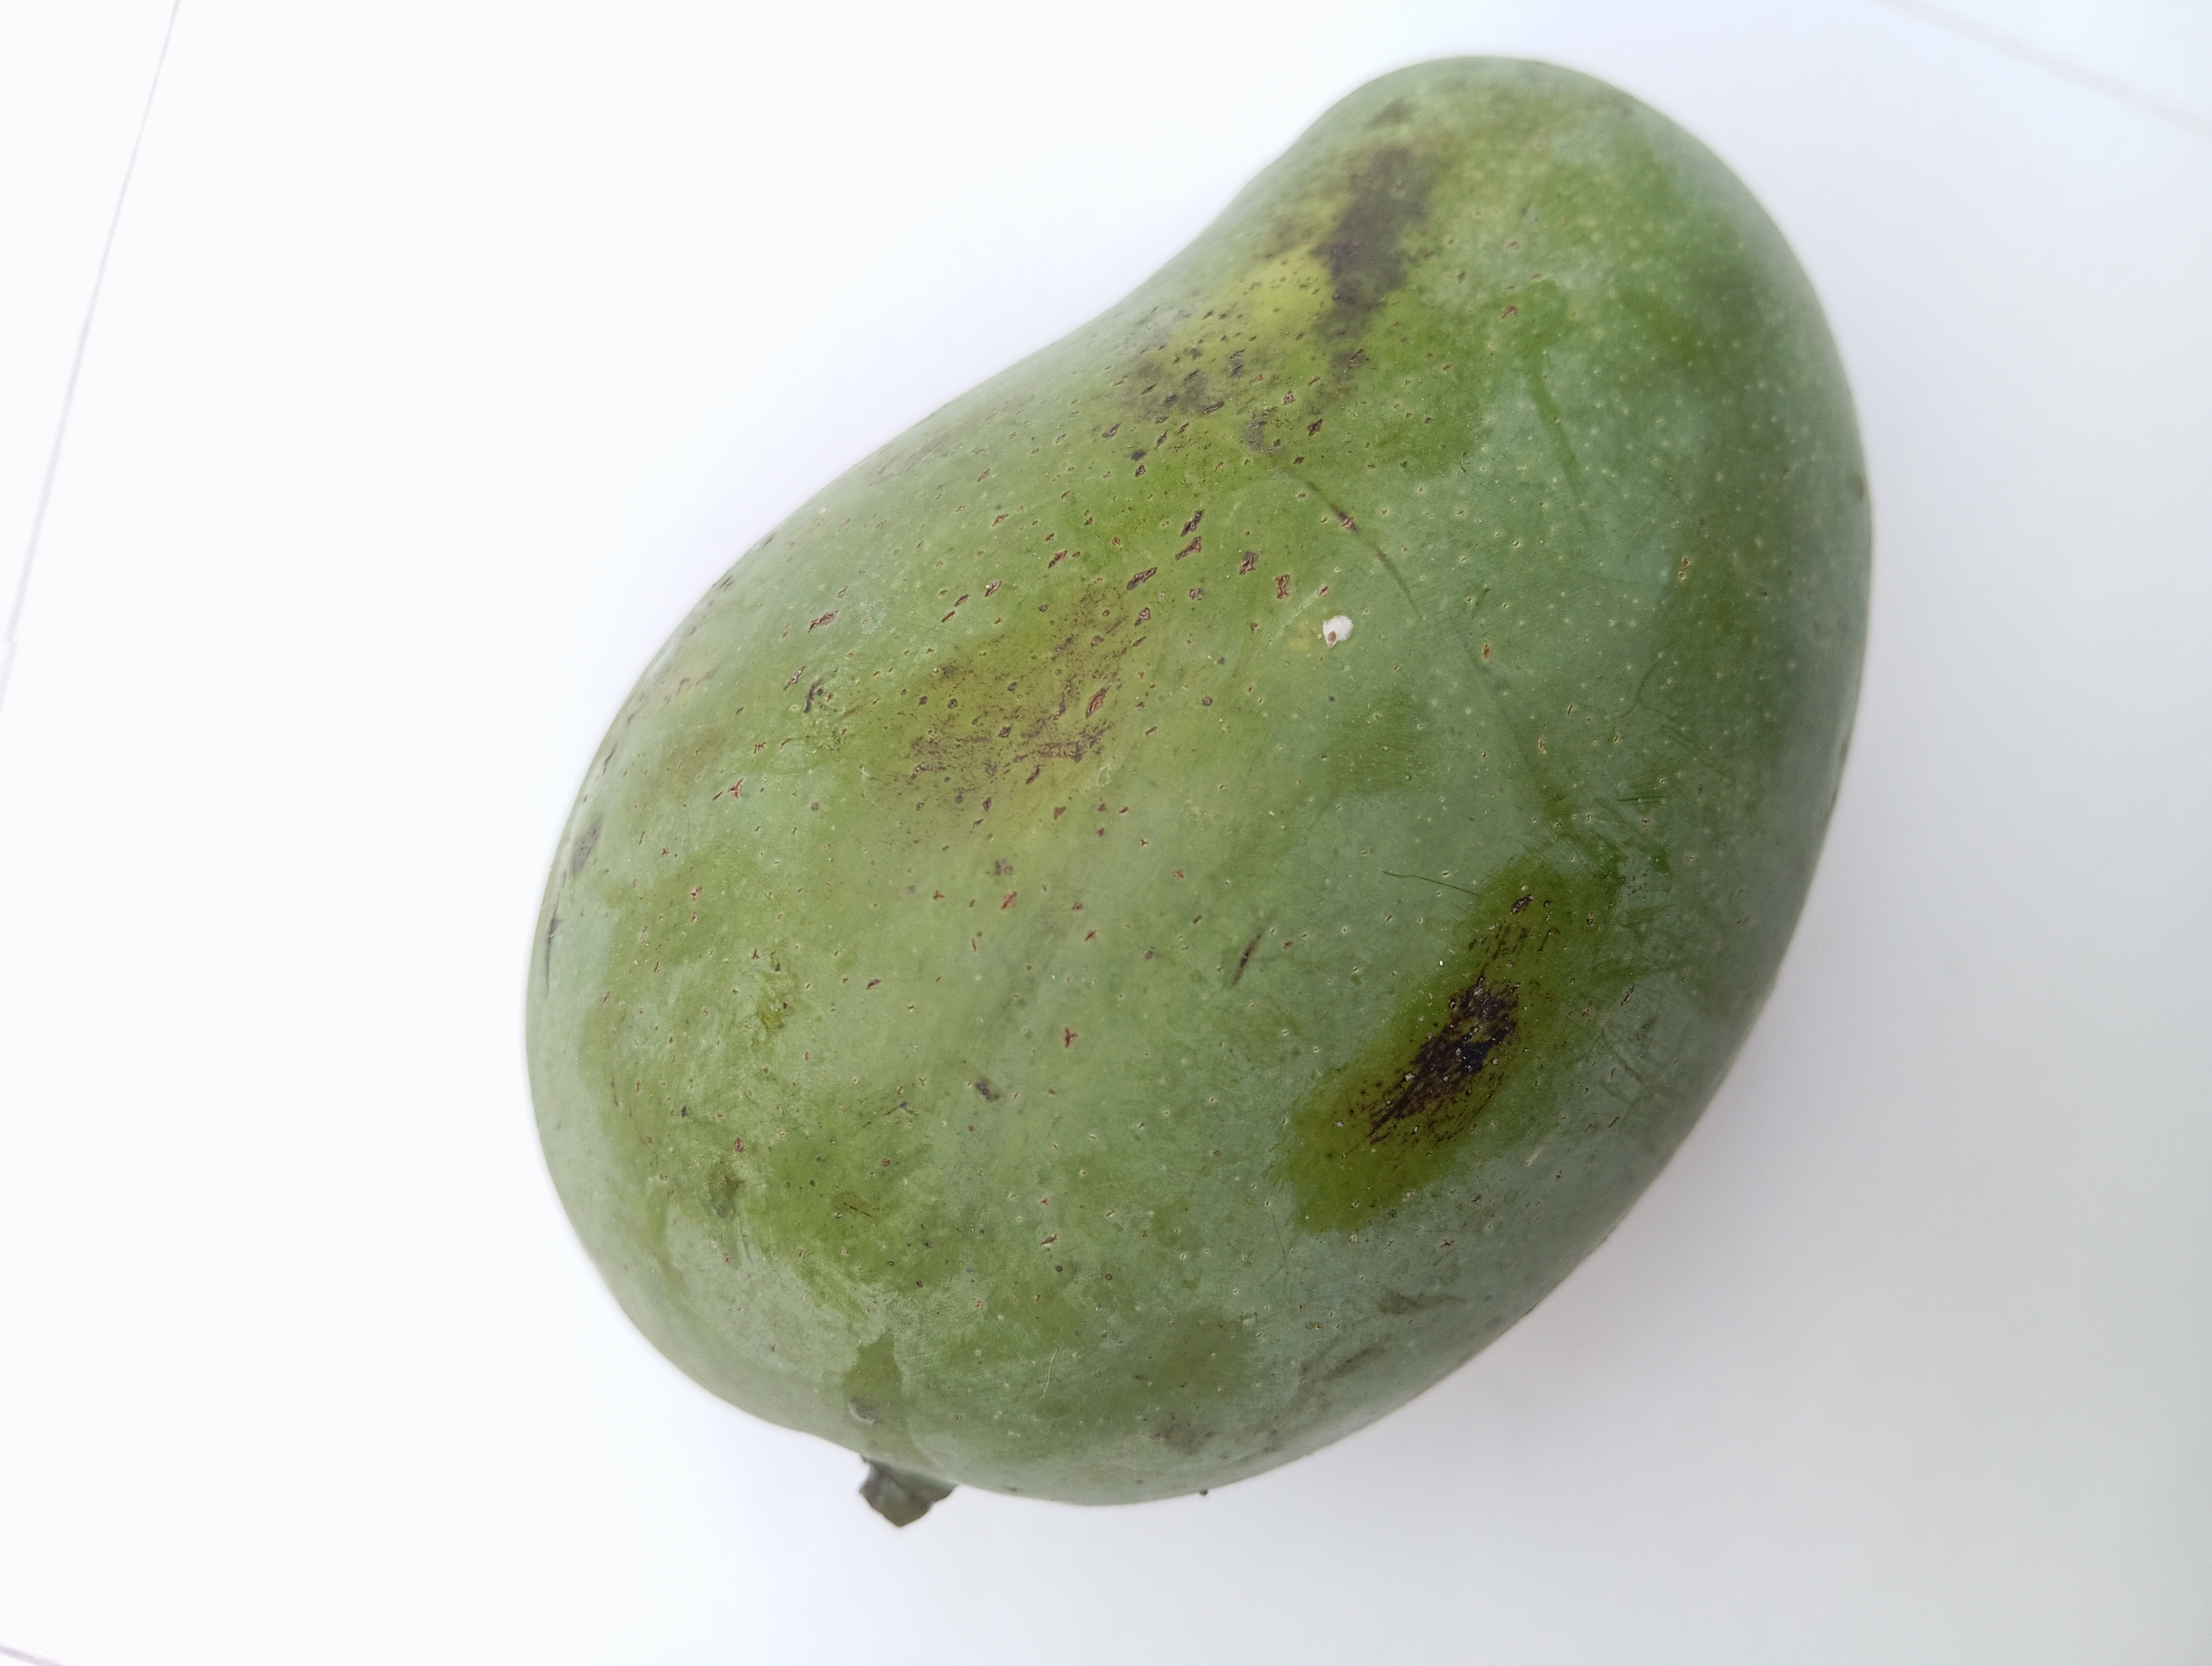
Mango variety: Amrapali